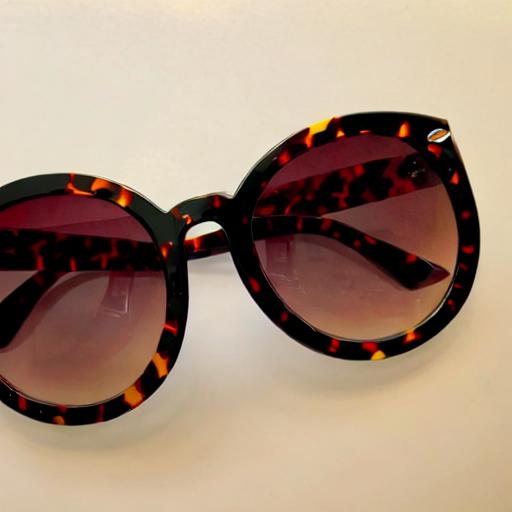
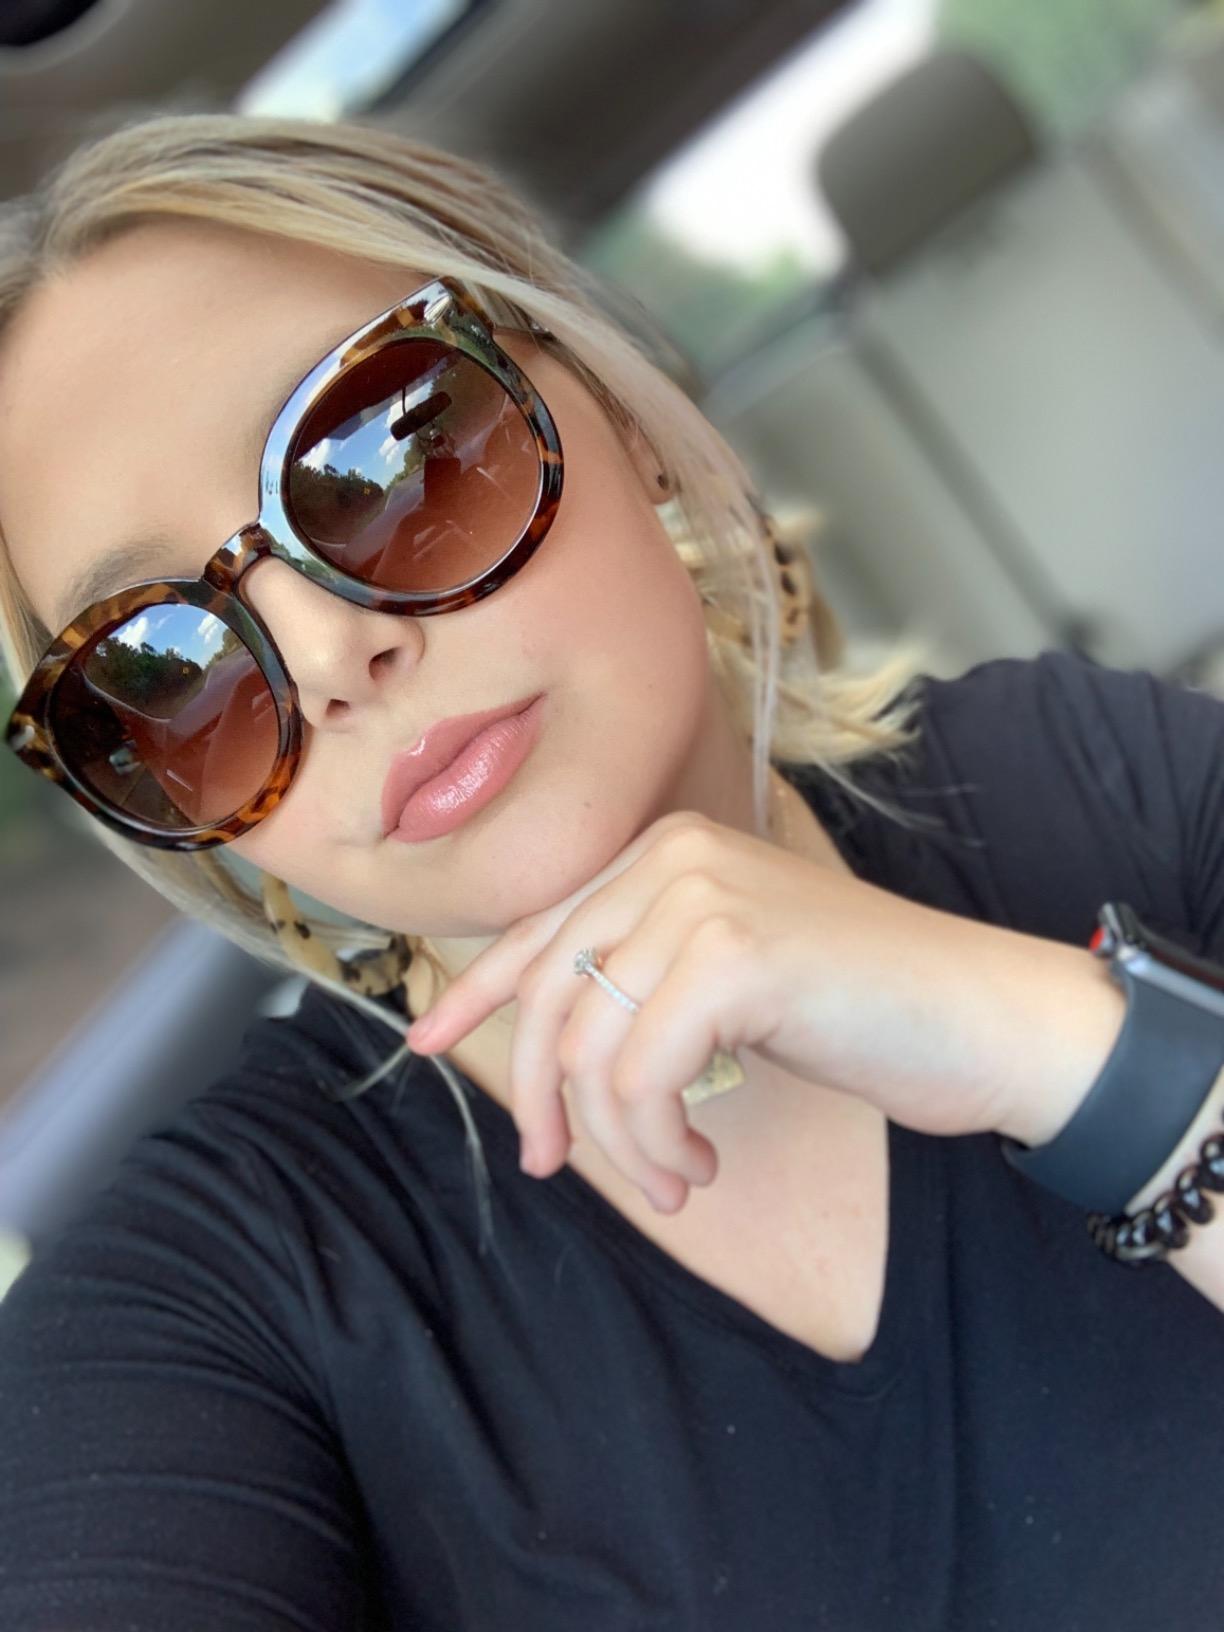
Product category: accessories_sunglasses
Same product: no